Student cap

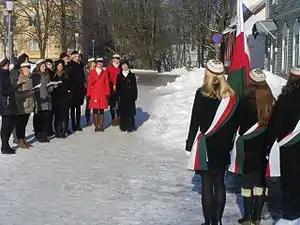
Estonian students celebrating Estonian Independence Day in 2013.

The cross is not a Christian badge. It is modelled after the maltese cross of the Order of Dannebrog and thereby symbolizes the tie between the student and the state. However, students may opt for alternative badges, for example: